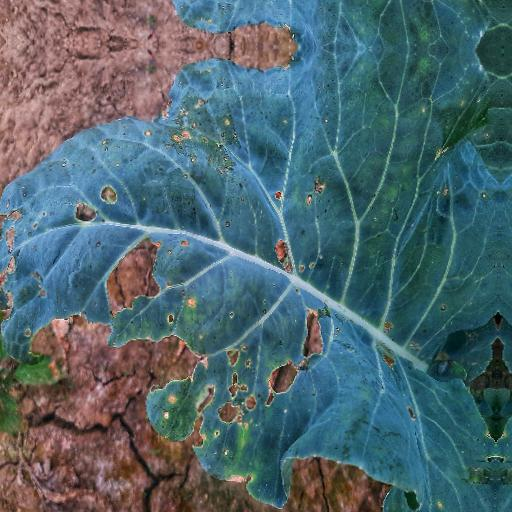
Label: Black Rot